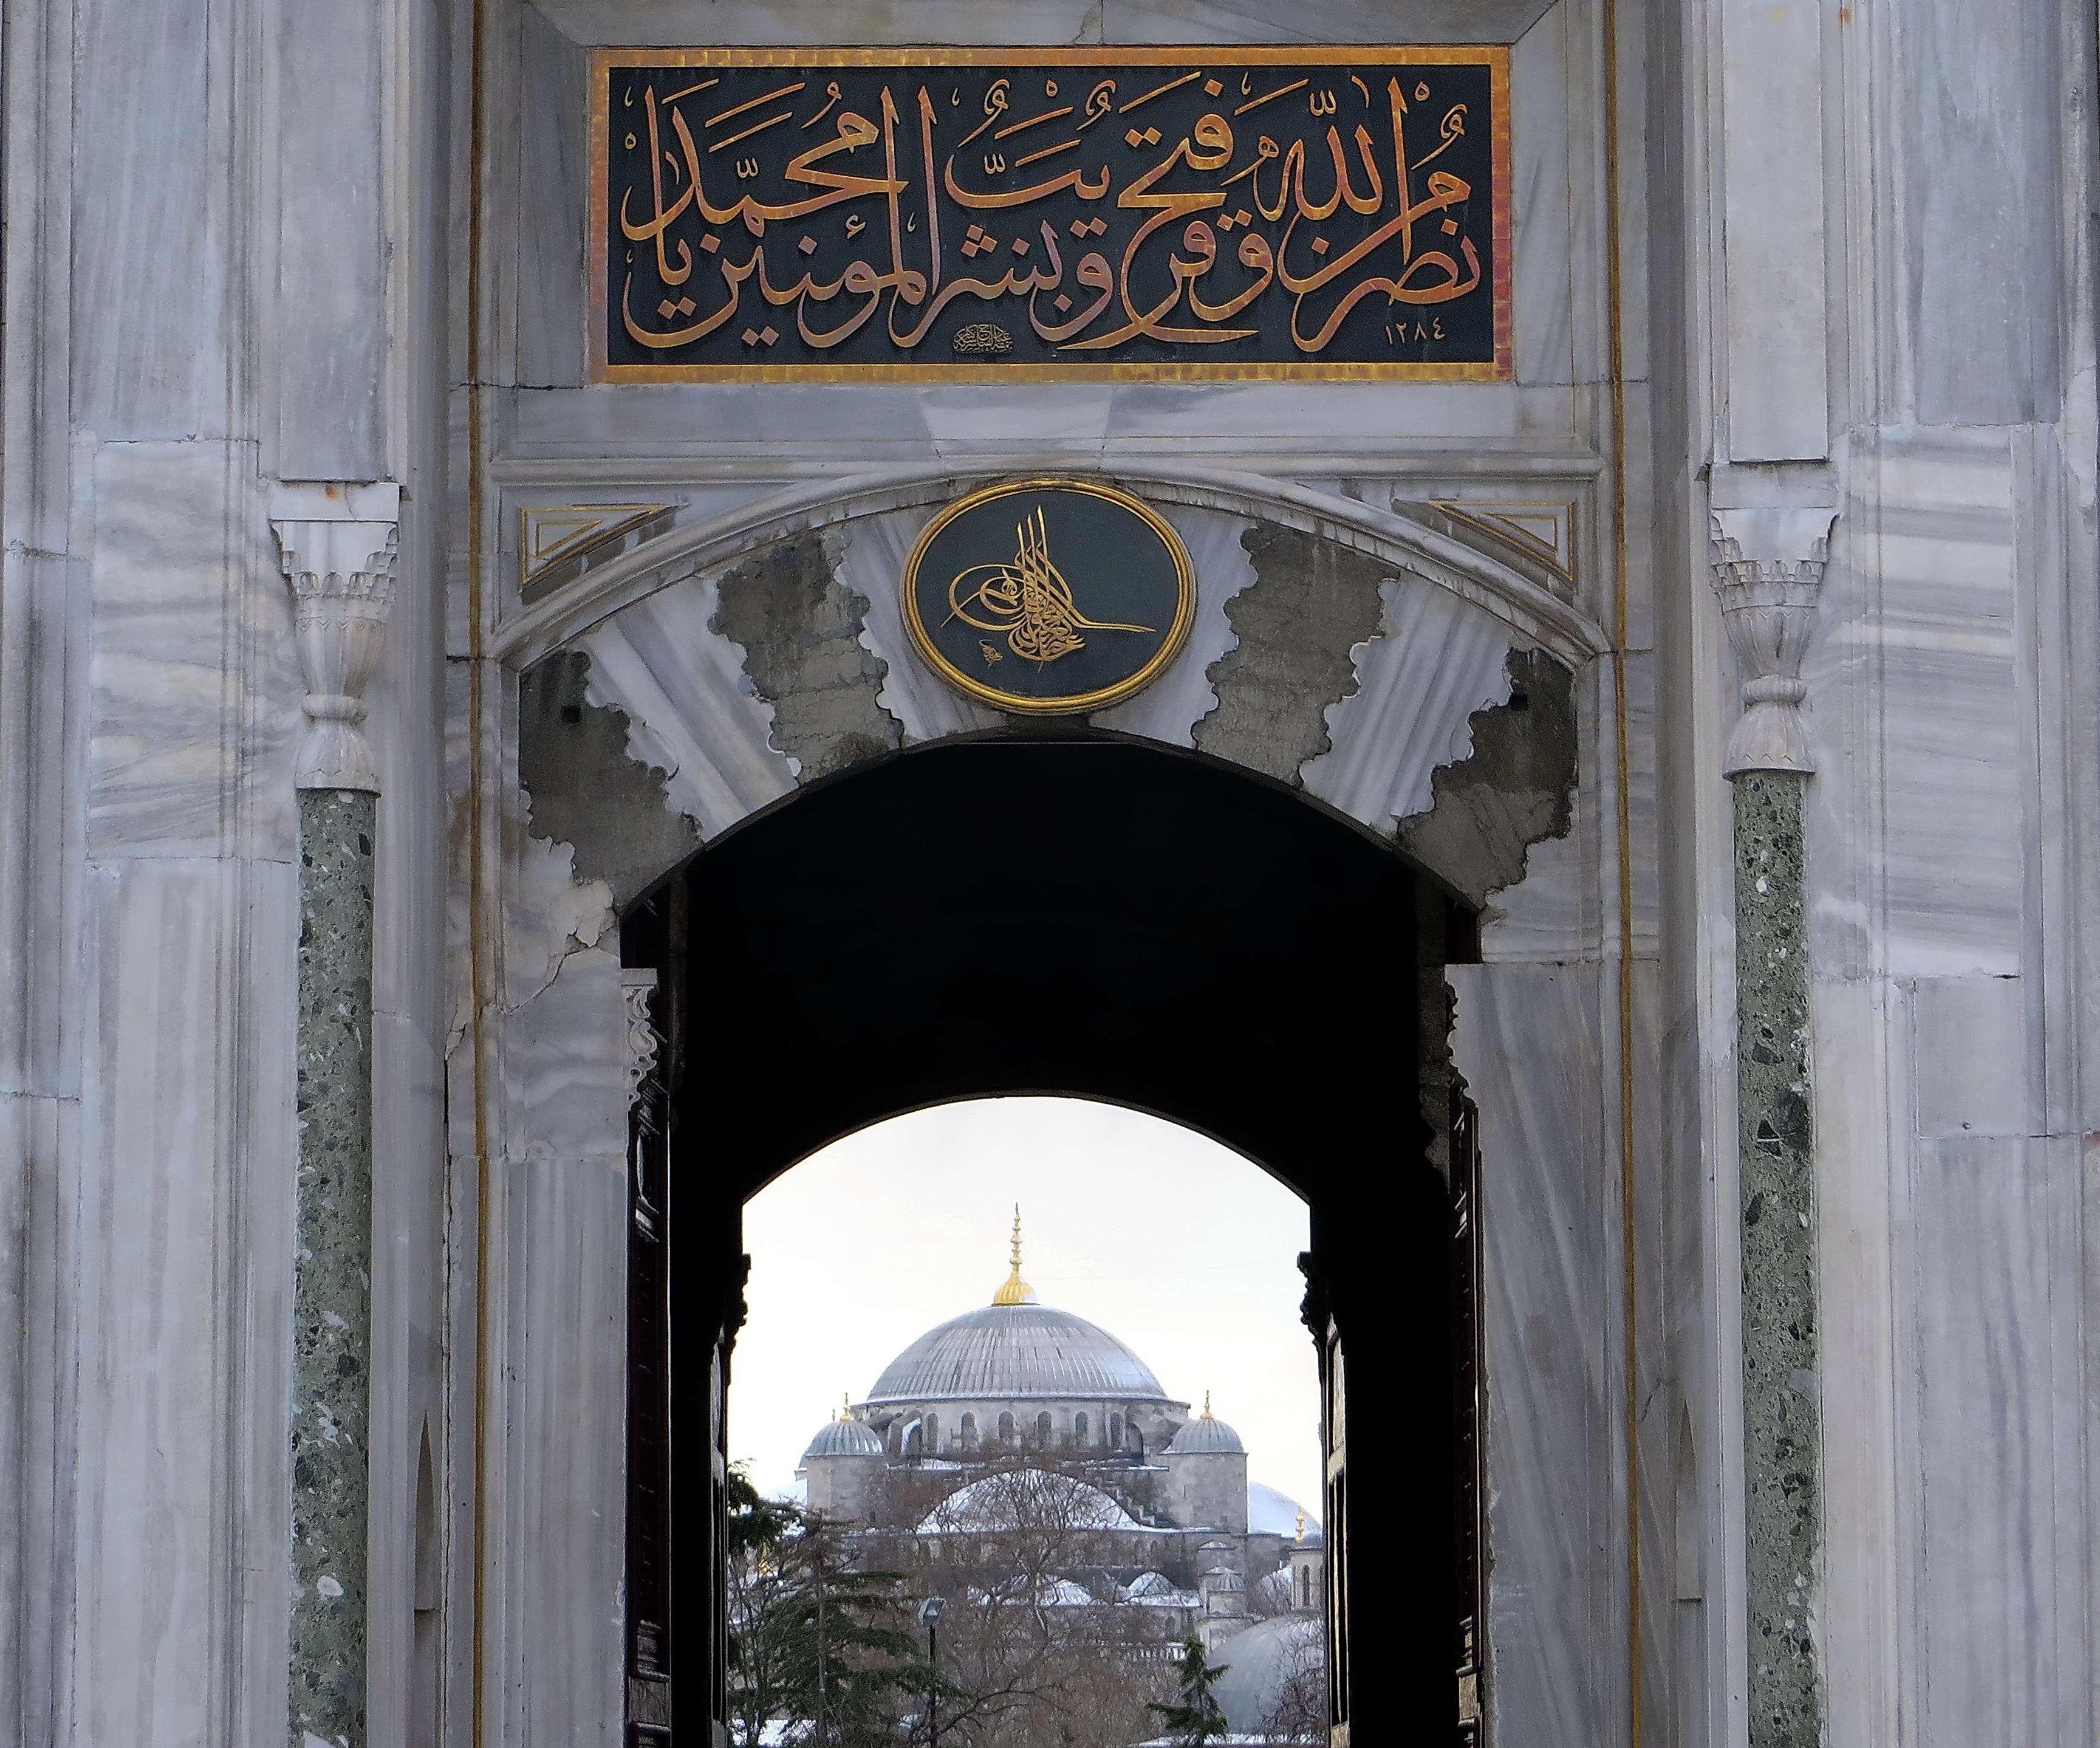
architecture, window, building, travel, arch, column, ancient, landmark, facade, church, cathedral, chapel, tourism, gate, door, place of worship, turkey, istanbul, synagogue, history, sultanahmet, historical, basilica, turkish, ottoman, topkapi palace, ancient history, topkapi, sultan ahmet mosque, imperial gate